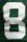
Number: 8